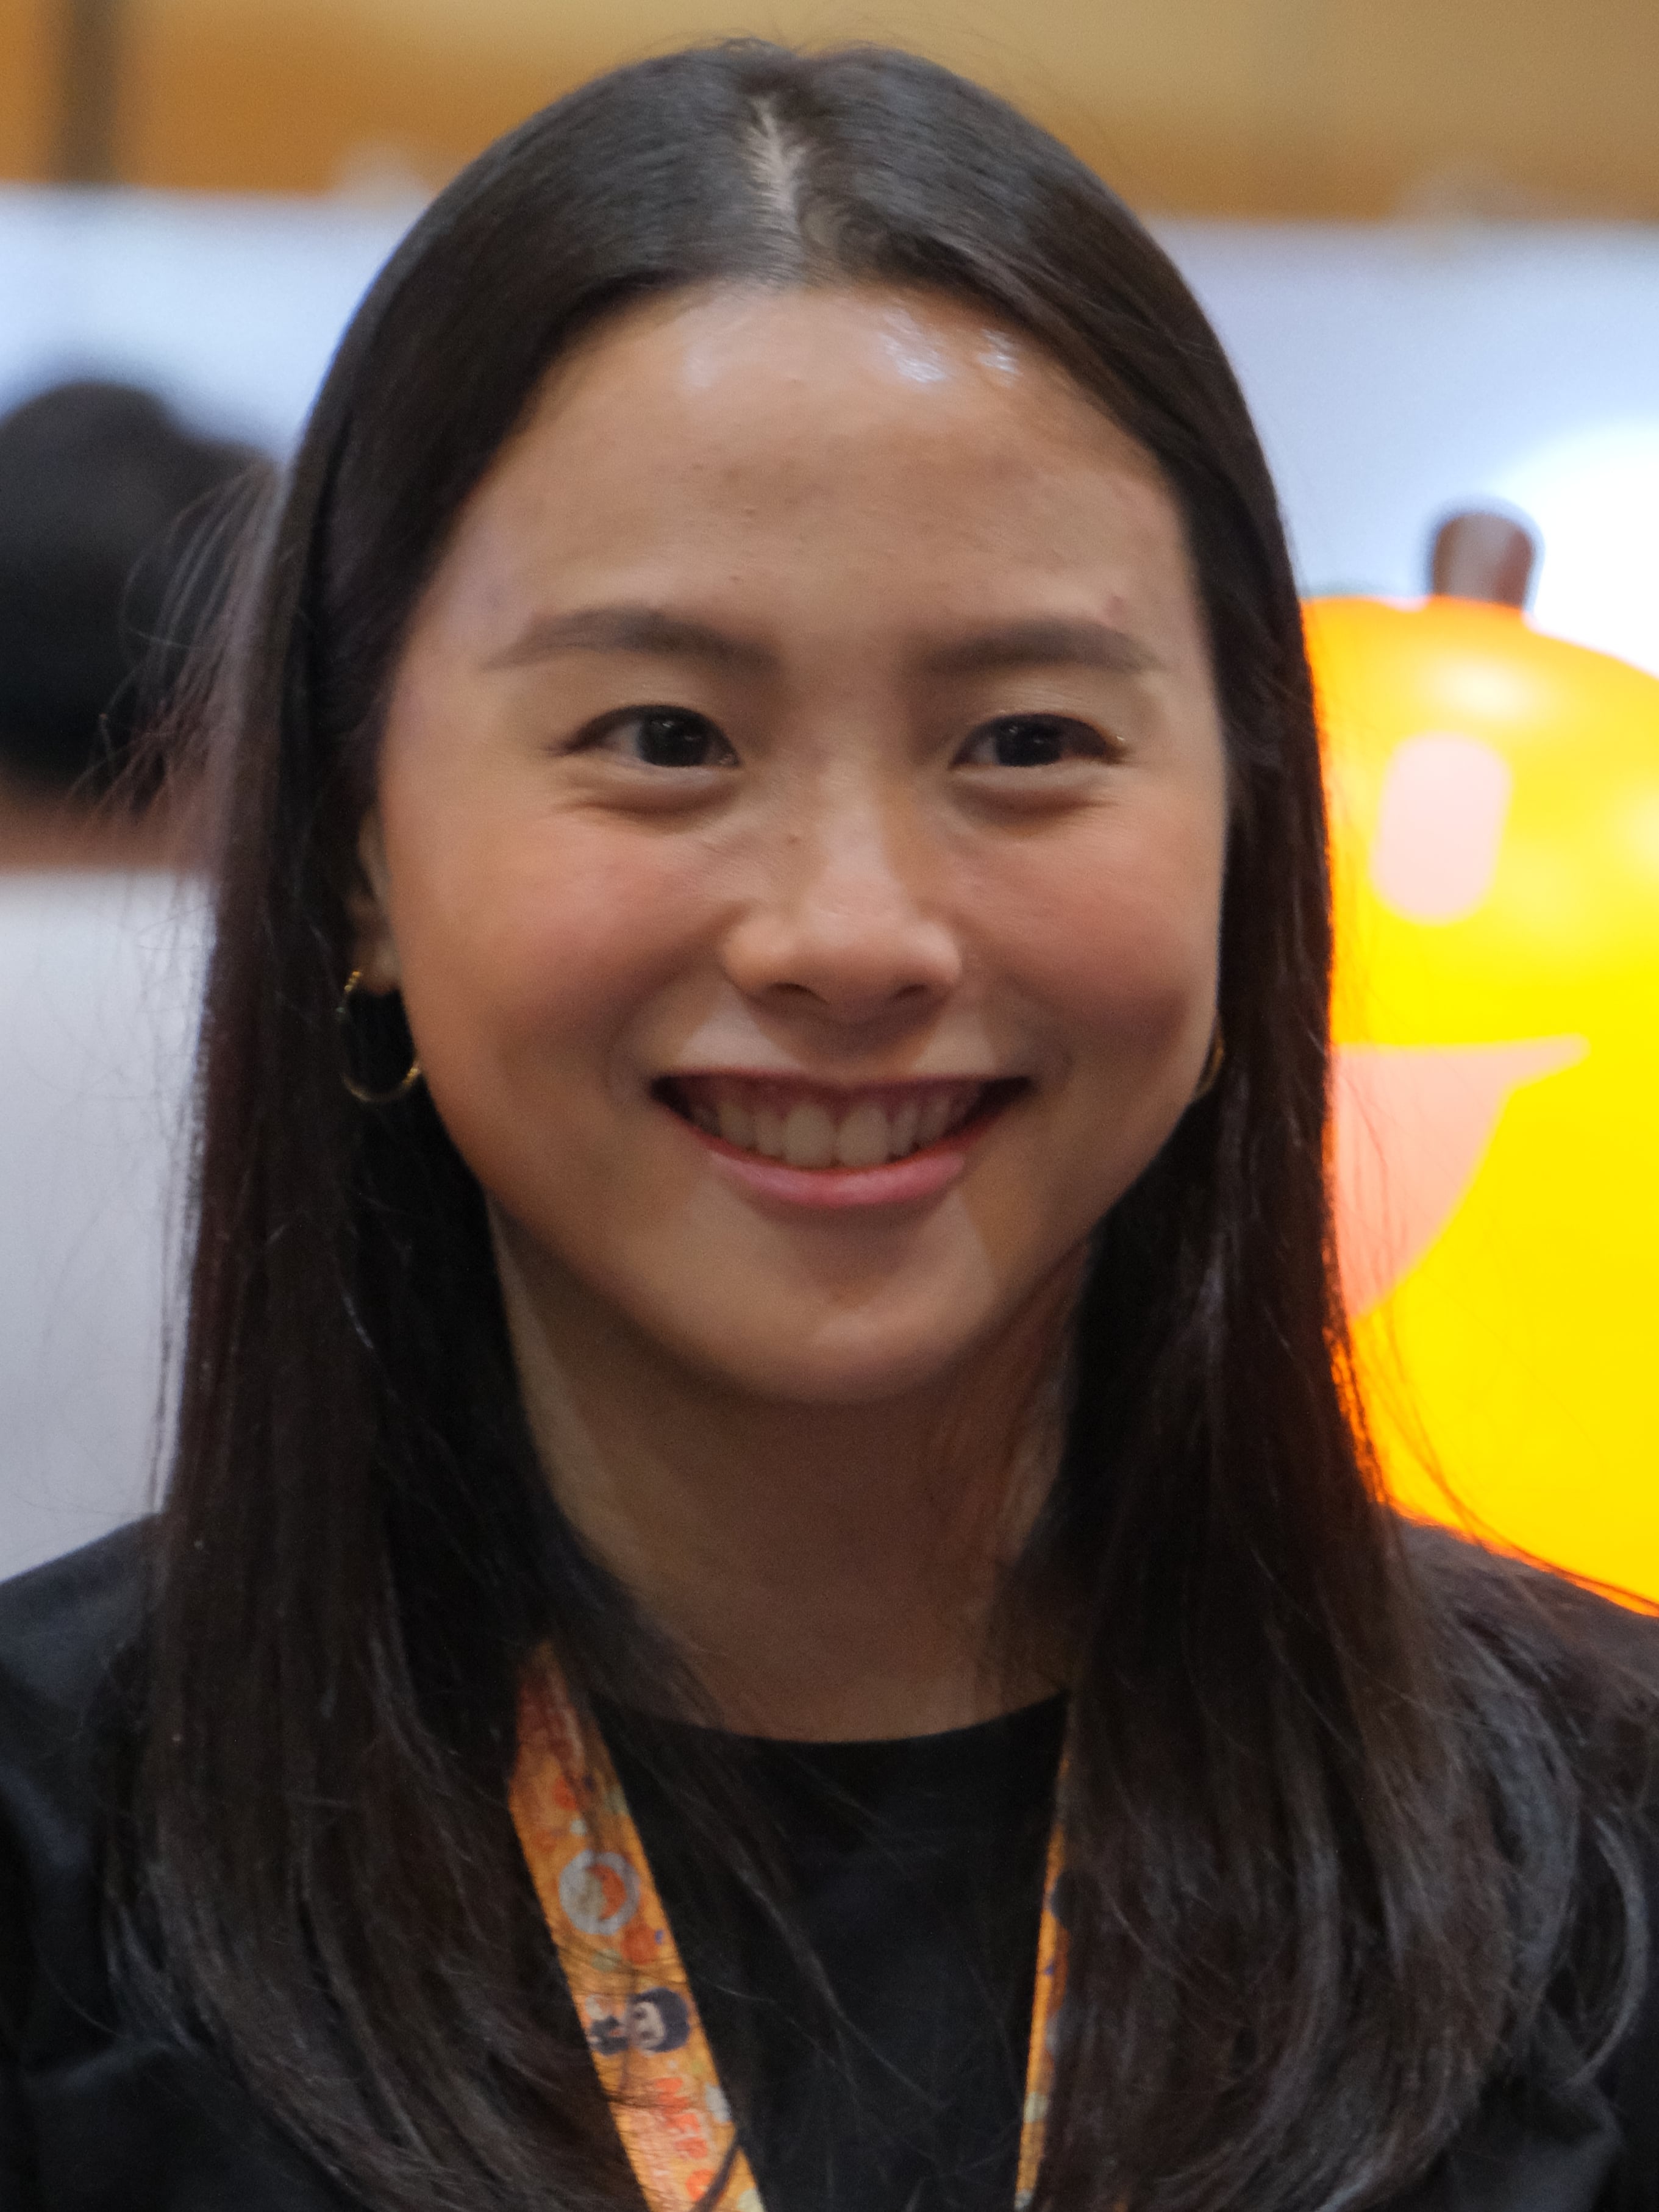
รักชนก ศรีนอก

| image = Rukchanok Srinork-19-05-24.jpg
| caption = รักชนกใน พ.ศ. 2567
| party = พรรคประชาชน (พ.ศ. 2567)|ประชาชน (2567-ปัจจุบัน)
| birth_place = กรุงเทพมหานคร ประเทศไทย
| order = สมาชิกสภาผู้แทนราษฎรกรุงเทพมหานคร|สมาชิกสภาผู้แทนราษฎรสมาชิกสภาผู้แทนราษฎรกรุงเทพมหานคร|กรุงเทพมหานคร เขต 28
| term_start = 14 พฤษภาคม พ.ศ. 2566 ()
| majority = 47,592 (47%)
| predecessor = วัน อยู่บำรุง
| alma_mater = มหาวิทยาลัยธรรมศาสตร์
| nickname = ไอซ์
| occupation = นักการเมือง
| otherparty = พรรคก้าวไกล|ก้าวไกล (2565-2567)
รักชนก ศรีนอก ชื่อเล่น ไอซ์ เป็นนักการเมืองชาวไทย สังกัดพรรคประชาชน (พ.ศ. 2567)|พรรคประชาชน ได้รับการเลือกตั้งเป็นสมาชิกสภาผู้แทนราษฎรกรุงเทพมหานคร เขตเลือกตั้งที่ 28 ในการเลือกตั้งสมาชิกสภาผู้แทนราษฎรไทยเป็นการทั่วไป พ.ศ. 2566|การเลือกตั้งทั่วไป พ.ศ. 2566
โดยเธอเป็นสมาชิกสภาผู้แทนราษฎรกรุงเทพมหานครที่อายุน้อยเป็นอันดับที่สองรองจากนางสาวทิสรัตน์ เลาหพล
== ประวัติ ==
รักชนก เกิดเมื่อ 11 ตุลาคม พ.ศ. 2537 สำเร็จการศึกษา ปริญญาตรีวิทยาศาสตร์บัณฑิต สาขาสถิติ จากคณะวิทยาศาสตร์และเทคโนโลยี มหาวิทยาลัยธรรมศาสตร์ ในปี พ.ศ. 2559
รักชนกเป็นที่รู้จักต่อสาธารณะจากการเป็นผู้ร่วมสนทนาในแอพพลิเคชัน Clubhouse ในประเด็นการเมืองร่วมสมัย และเคยได้ร่วมฟังและถามคำถามในการสนทนาของอดีตนายกรัฐมนตรี ทักษิณ ชินวัตร|ดร.ทักษิณ ชินวัตร อีกด้วย
== การทำงาน ==
รักชนกประกอบอาชีพขายสินค้าทั่วไปผ่านระบบอินเทอร์เน็ต โดยเริ่มทำตั้งแต่ศึกษาในระดับมหาวิทยาลัยชั้ที่นปี 1 เธอได้กล่าวในการสัมภาษณ์ว่าการขายของออนไลน์ทำให้เธอได้ทักษาหลายอย่าง ต้องคิดเรื่องการตลาด เรียนรู้การใช้แพลตฟอร์มต่าง ๆ ไม่ว่าจะเป็นเฟซบุ๊ก, อินสตาแกรม, ทวิตเตอร์, ช้อปปี้ หรือว่า TikTok ในการที่นำเสนอสินค้าทำให้เธอได้ฝึกทักษะในการนำเสนอตัวเธอเองต่อประชาชนในการหาเสียงเลือกตั้งในเวลาต่อมา
=== การเมือง ===
รักชนก ศรีนอก เข้าสู่การเมืองในปี พ.ศ. 2565 โดยเป็นที่ปรึกษาคณะอนุกรรมาธิการศึกษาผลกระทบของมาตรา 112 ที่มีต่อสิทธิเสรีภาพของสื่อและประชาชน ในสภาผู้แทนราษฎรไทย ชุดที่ 25 ต่อมาในการเลือกตั้งสมาชิกสภาผู้แทนราษฎรไทยเป็นการทั่วไป พ.ศ. 2566 เธอลงสมัครสมาชิกสภาผู้แทนราษฎรกรุงเทพมหานคร ในนามของพรรคก้าวไกล โดยมีคู่แข่งสำคัญคือ วัน อยู่บำรุง เจ้าของพื้นที่เดิมจากพรรคเพื่อไทย เธอชนะการเลือกตั้งนี้ แต่มีรายงานข่าวว่าคณะกรรมการการเลือกตั้ง (ประเทศไทย)|คณะกรรมการการเลือกตั้ง (กกต.) จะไม่รับรองให้เธอเป็นสมาชิกสภาผู้แทนราษฎร รักชนกให้สัมภาษณ์หลังกระแสข่าวดังกล่าวว่าอาจเป็นเพราะมีเรื่องร้องเรียนเกี่ยวกับเธอมายัง กกต. หลังการเลือกตั้ง และยืนยันจะลงพื้นที่พบประชาชนต่อไป อย่างไรก็ตาม คณะกรรมการการเลือกตั้งประกาศรับรองผลการเลือกตั้งสภาผู้แทนราษฎรไทย ชุดที่ 26|สมาชิกสภาผู้แทนราษฎรชุดที่ 26 ครบทั้ง 500 คน ซึ่งรวมถึงตัวเธอเองด้วย
รักชนก ศรีนอก ยังดำรงตำแหน่งเป็นโฆษกคณะกรรมาธิการศึกษาการจัดทำและติดตามการบริหารงบประมาณ
==== สมาชิกสภาผู้แทนราษฎร ====
# การเลือกตั้งสมาชิกสภาผู้แทนราษฎรไทยเป็นการทั่วไป พ.ศ. 2566 กรุงเทพมหานคร สังกัดพรรคก้าวไกล → พรรคประชาชน (พ.ศ. 2567)|พรรคประชาชน
== คดีความ ==
ในปี พ.ศ. 2564 ยุทธเลิศ สิปปภาค แจ้งความเธอในข้อหาทำร้ายร่างกาย เหตุดังกล่าวเกิดขึ้นในกิจกรรมของผู้จัดรายการทางสื่อออนไลน์ ไอซ์ รักชนก โพสต์ถูก ต้อม ยุทธเลิศ ตบหน้า โดดถีบ หลังนัดเคลียร์ใจ​
21 กันยายน พ.ศ. 2566 รักชนกรับสารภาพในชั้นศาล ศาลจึงลดโทษให้เหลือเพียงปรับ 2,500 บาท และให้ขอโทษยุทธเลิศ ต่อมารักชนกได้ออกมาขอโทษผ่านบัญชีเฟซบุ๊กและทวิตเตอร์ของตน
ในปี พ.ศ. 2565 รักชนกถูกดำเนินคดีในความตามประมวลกฎหมายอาญามาตรา 112 และ พ.ร.บ.คอมพิวเตอร์ฯ กรณีทวีตข้อความวิจารณ์รัฐบาลว่า ผูกขาดการจัดซื้อจัดหาวัคซีนโควิด-19 ไว้กับสถาบันกษัตริย์ และกรณีรีทวิตภาพถ่ายในการชุมนุม #16ตุลาไปแยกปทุมวัน ปี 2563 ซึ่งมีข้อความที่ถูกกล่าวหาว่าต่อต้านสถาบันกษัตริย์Cite web|date=2022-03-24|title=สั่งฟ้อง ม.112 “ไอซ์” รักชนก เหตุโพสต์ – รีทวิตข้อความในทวิตเตอร์ รวม 2 ข้อความ ศาลให้ประกัน วงเงิน 100,000 บาท ศูนย์ทนายความเพื่อสิทธิมนุษยชน|language=th ต่อมาเมื่อวันที่ 13 ธันวาคม พ.ศ. 2566 ศาลอาญา (ประเทศไทย)|ศาลอาญาอ่านคำพิพากษาชั้นต้นให้ลงโทษจำคุกรวม 6 ปี โดยไม่รอลงอาญา ต่อมาศาลอนุญาตให้ปล่อยตัวระหว่างยื่นอุทธรณ์ ด้วยหลักทรัพย์ 5 แสนบาท
== อ้างอิง ==
หมวดหมู่:นักการเมืองสตรีชาวไทย
หมวดหมู่:สมาชิกสภาผู้แทนราษฎรกรุงเทพมหานคร
หมวดหมู่:พรรคก้าวไกล
หมวดหมู่:บุคคลจากคณะวิทยาศาสตร์และเทคโนโลยี มหาวิทยาลัยธรรมศาสตร์
หมวดหมู่:พรรคประชาชน (พ.ศ. 2567)